Outline of humans

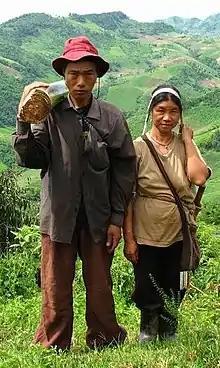

Humans are great apes characterized by their hairlessness, bipedalism, and high intelligence. Humans have large brains, enabling more advanced cognitive skills that facilitate successful adaptation to varied environments, development of sophisticated tools, and formation of complex social structures and civilizations.